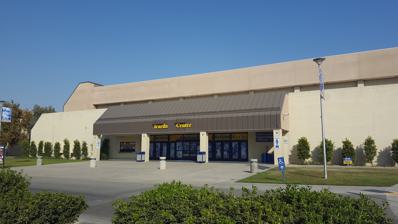
Building: Icardo Center
Country: United States of America
Year built: 1989
Indoor arena in Bakersfield, CA Icardo Center Full name Jimmie and Marjorie Icardo Center Location Bakersfield , California Coordinates 35°20′51″N 119°6′10″W / 35.34750°N 119.10278°W / 35.34750; -119.10278 Owner California State University, Bakersfield Operator California State University, Bakersfield Capacity 3,497 Construction Opened 1989 Construction cost $ 5 million Tenants Cal State Bakersfield Roadrunners men's basketball ( NCAA ) (1989–1998, 2014–present) Cal State Bakersfield Roadrunners women's basketball (NCAA) (2000–present) Cal State Bakersfield Roadrunners wrestling (NCAA) Icardo Center is a 3,497-seat multi-purpose arena in Bakersfield, California . It is home to the Cal State Bakersfield Roadrunners men's basketball, women's basketball, women's volleyball and wrestling teams. From the 1998–99 season through the 2013–14 season, the basketball teams played all or some of their games are in nearby Rabobank Arena , but the teams moved back to campus exclusively starting in the 2014–15 season. See also List of NCAA Division I basketball arenas References